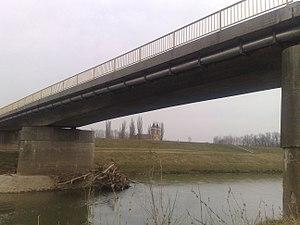
Le pont sur la rivière Rába près d’Árpás en Hongrie – dans le fond, l’église médiévale du village Magyar: Az árpási Rába-híd - a háttérben a falu Árpád-kori temploma